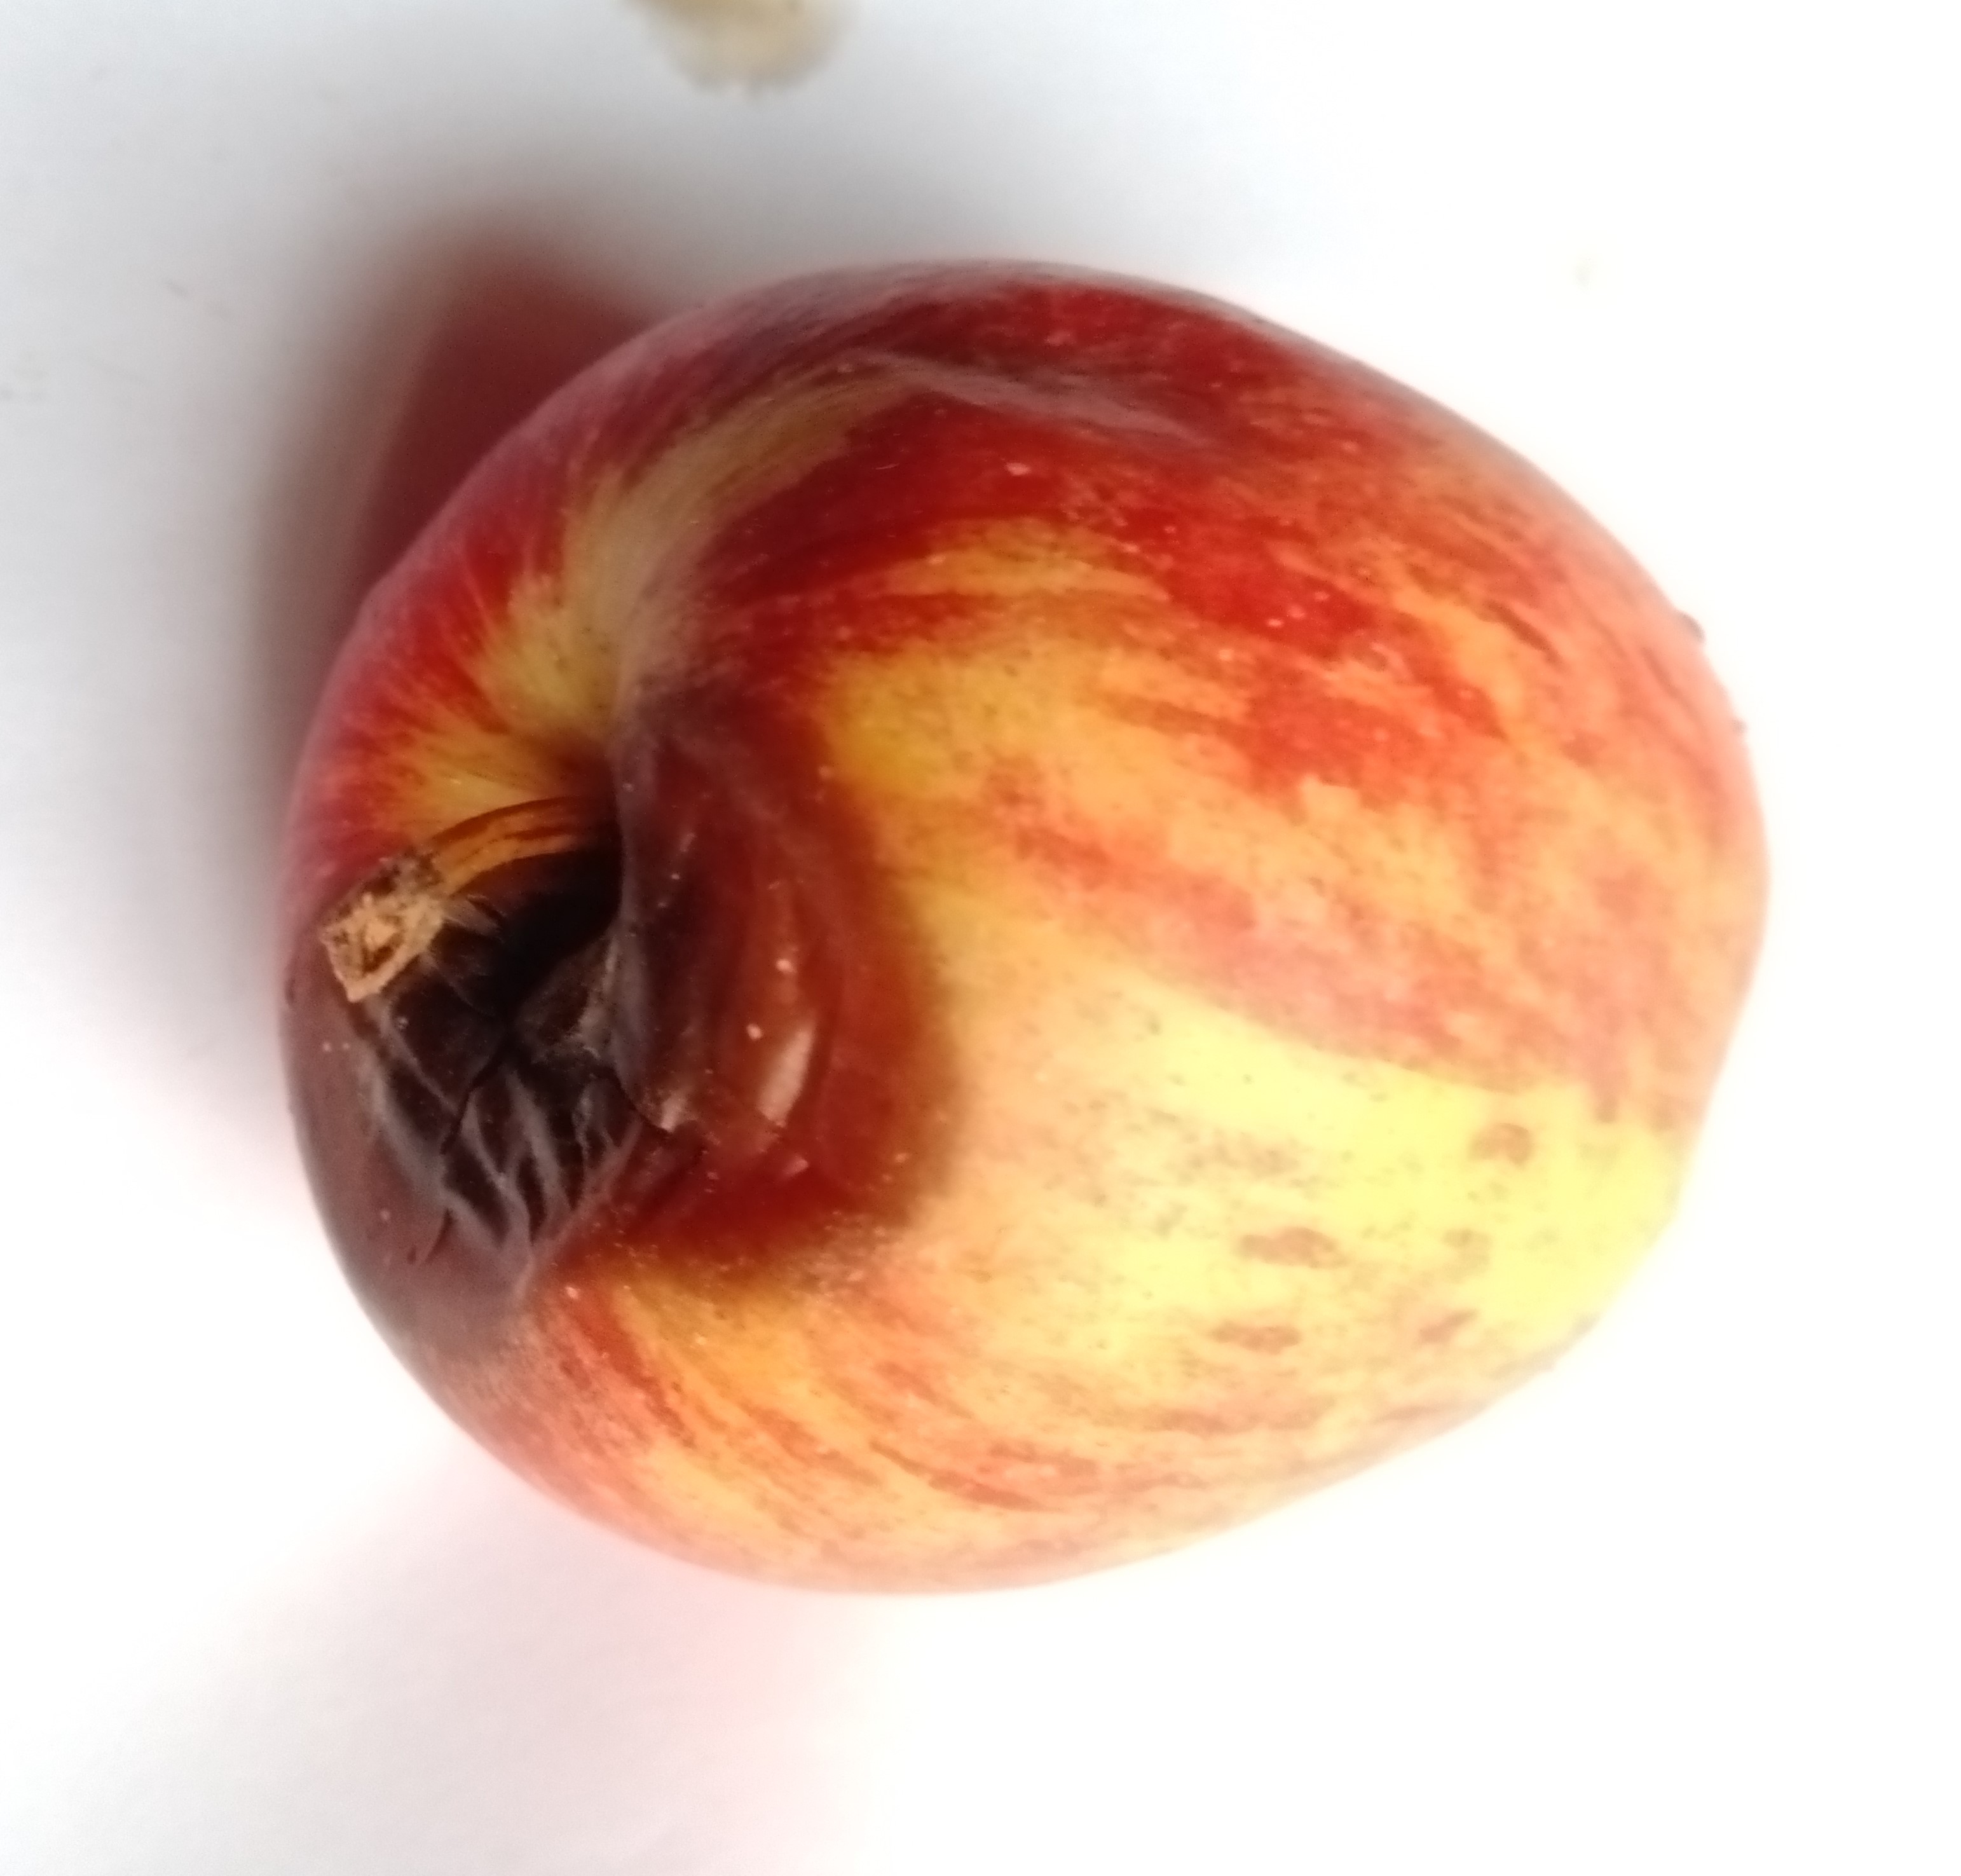
Fruit: apple
Condition: rotten